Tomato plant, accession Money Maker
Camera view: tilt-top (135 deg); turntable rotation: 90 degrees
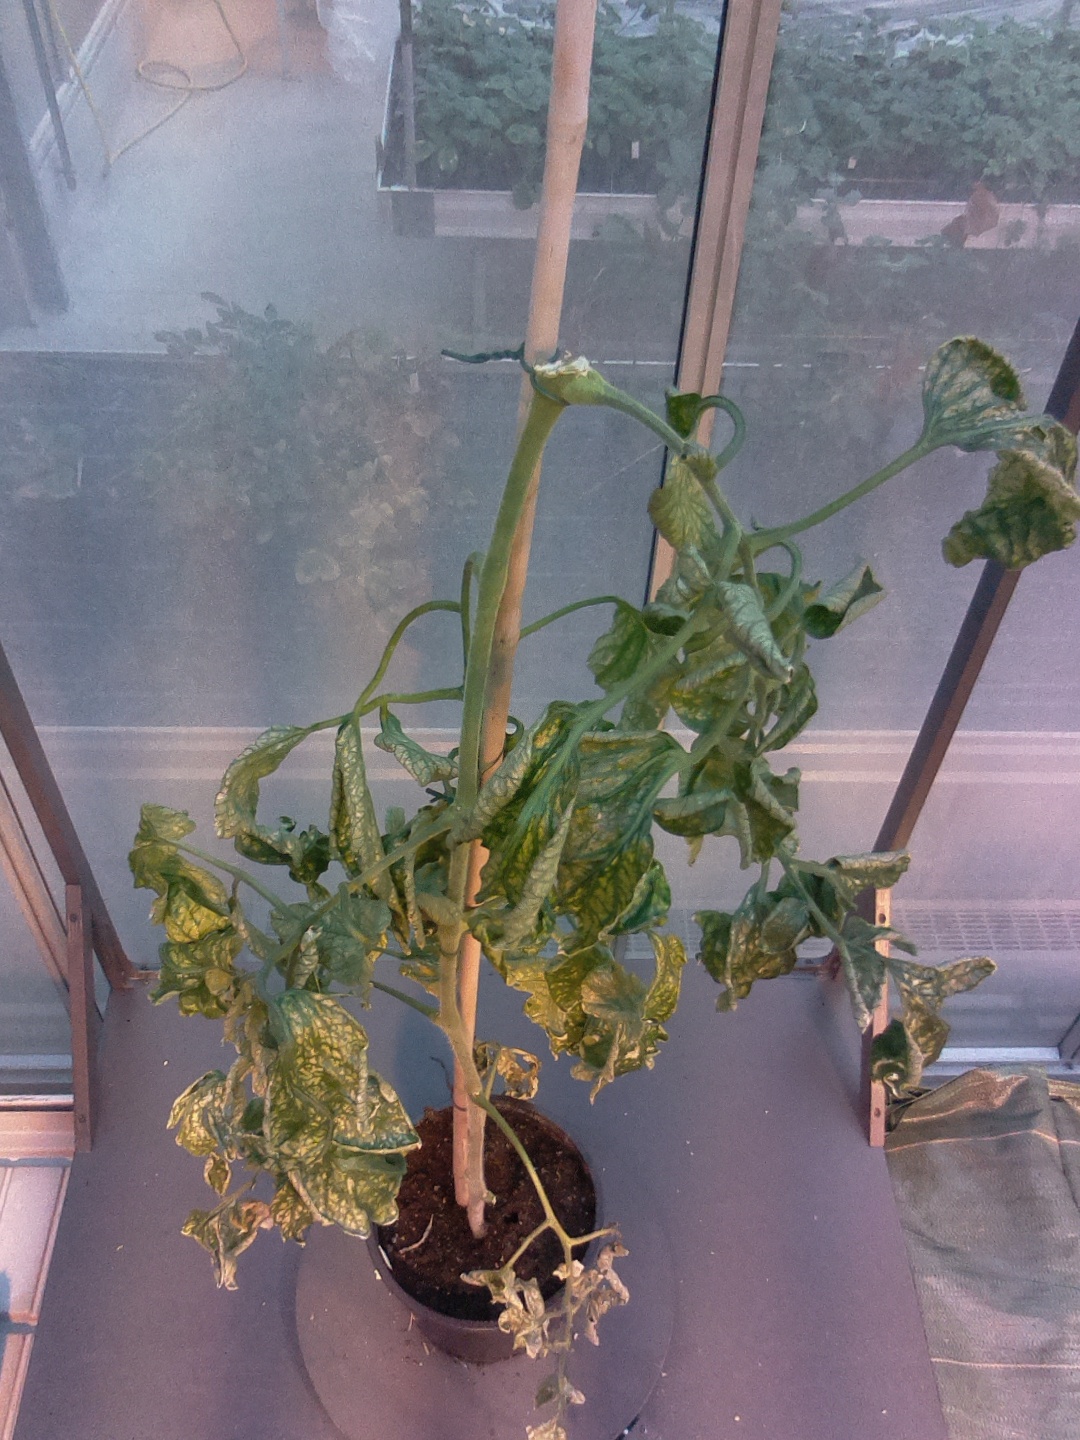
BBCH growth stage 52: 2 inflorescences visible